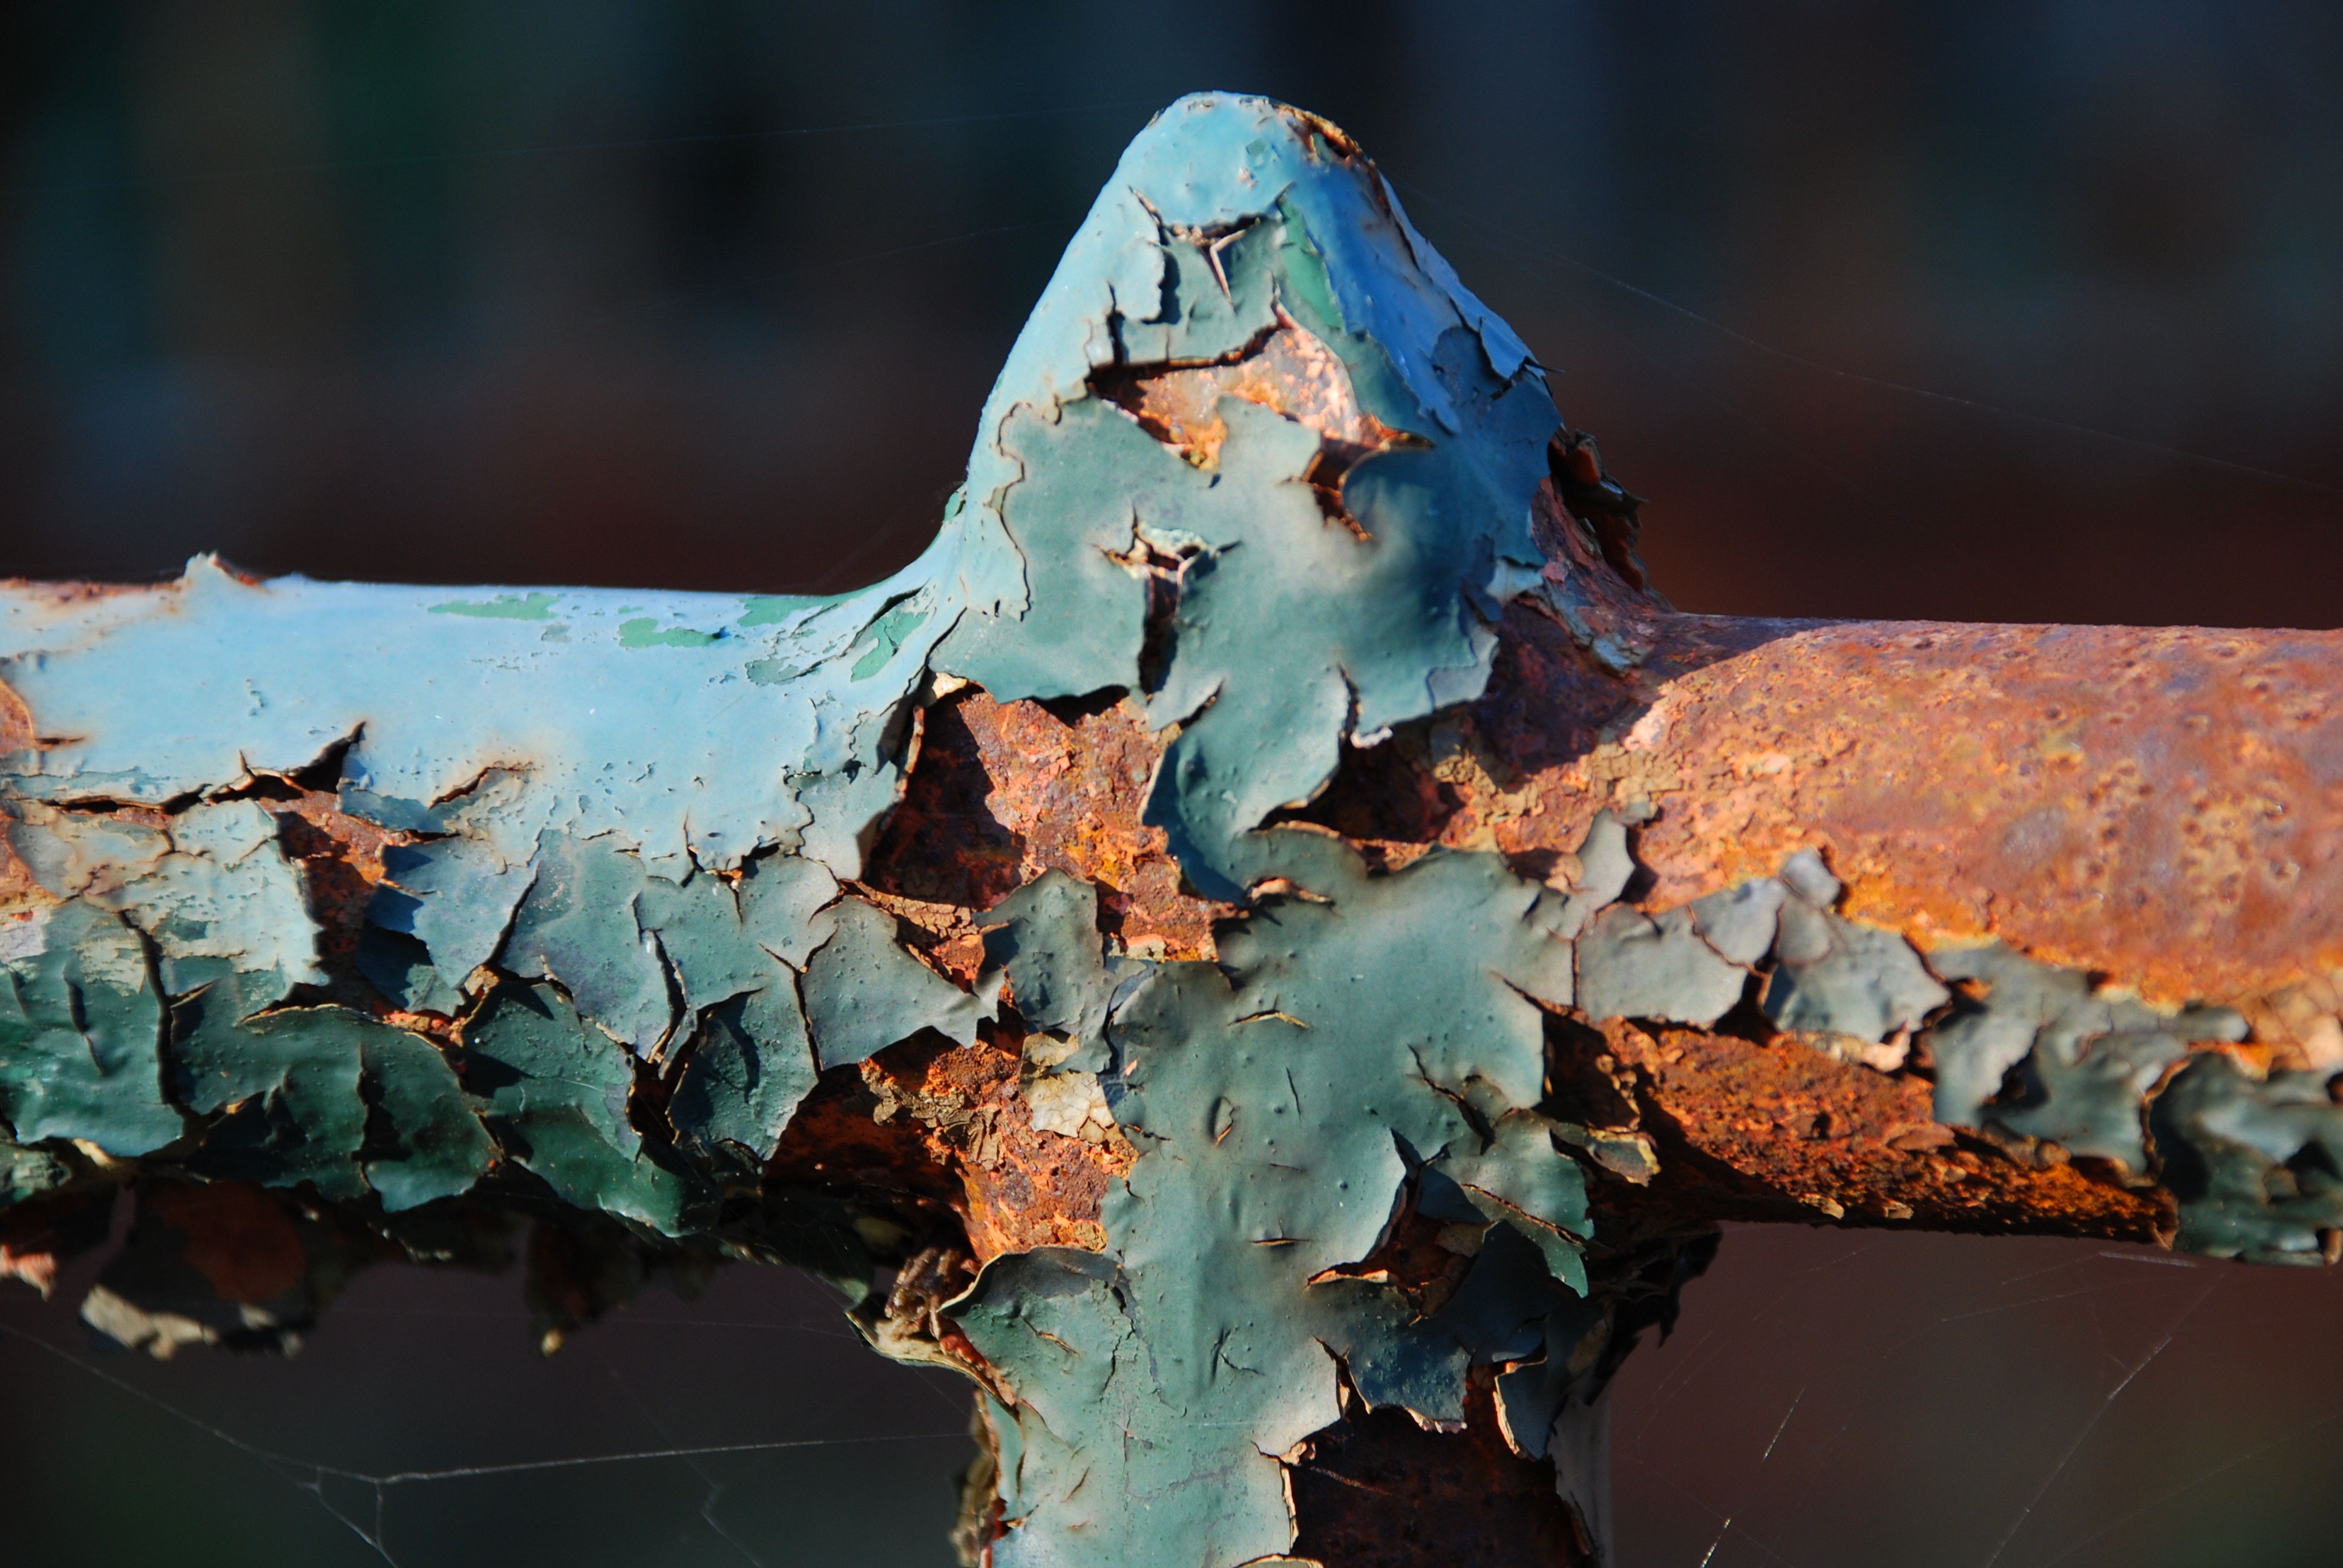
leaf, rust, orange, green, color, autumn, blue, painting, portal, macro photography